Millstone Township, New Jersey

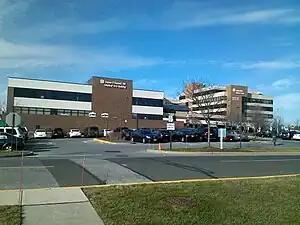
CentraState Medical Center

, the township had a total of of roadways, of which were maintained by the municipality, by Monmouth County and by the New Jersey Department of Transportation.